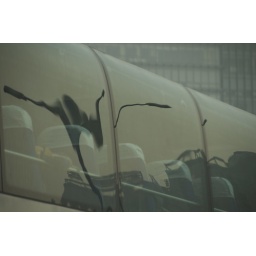
A light pole reflected in a bus window takes on a crazy shape.